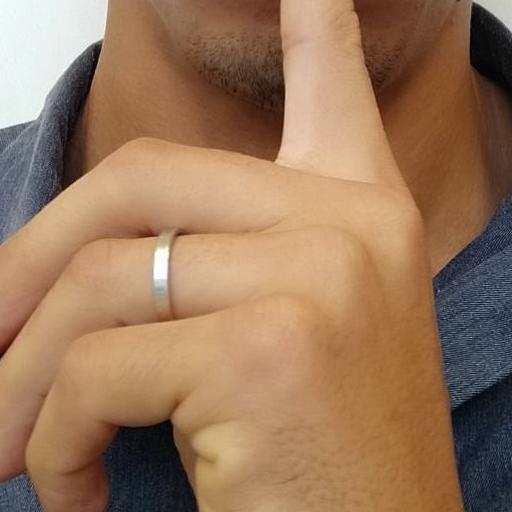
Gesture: mute